Master of ceremonies

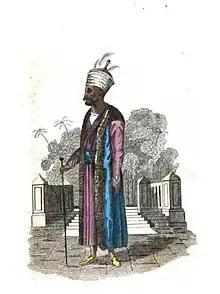
"Master of Ceremonies". from the book "" by Frederic Shoberl, 1828

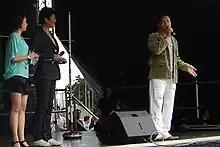
Sunny Chan, seen with local TVB artists, in the UK as guests' compère for TVB-Europe's Happy Family Gala promo-event (2008)

Historically certain European royal courts maintained senior offices known as Masters of Ceremonies (or some variant thereof), responsible for conducting stately ceremonies such as coronations and receptions of foreign ambassadors. Examples included: